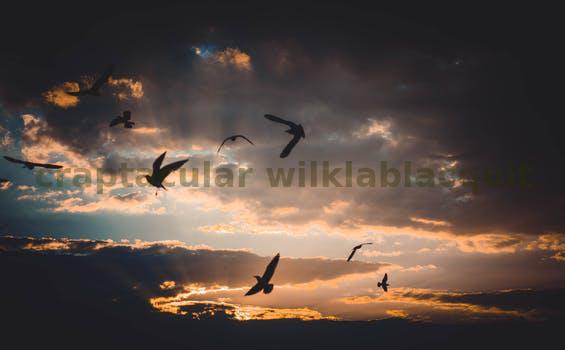
Label: Watermark